Craig Cannonier

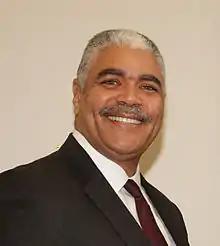

Craig Cannonier (born 1963) is a Bermudian politician, who served as Premier of Bermuda from 18 December 2012 until his resignation on 19 May 2014. He has also served as the leader of the One Bermuda Alliance since 10 September 2011.